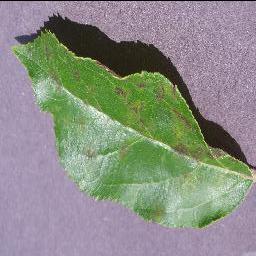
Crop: apple
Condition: scab